Bloodline (2008 film)

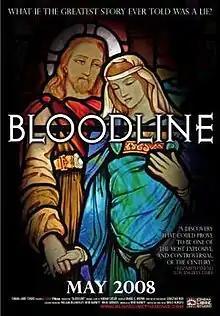

Bloodline is a 2008 documentary film by Bruce Burgess and Rene Barnett, a filmmaker with an interest in paranormal claims, focused on the "Jesus bloodline" hypothesis and other elements of the 1982 book "The Holy Blood and the Holy Grail".